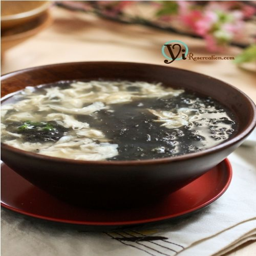
dish is a classic soup .